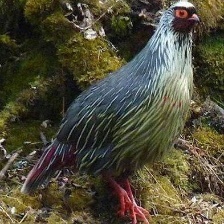
Species: BLOOD PHEASANT
Scientific name: ITHAGINIS CRUENTUS